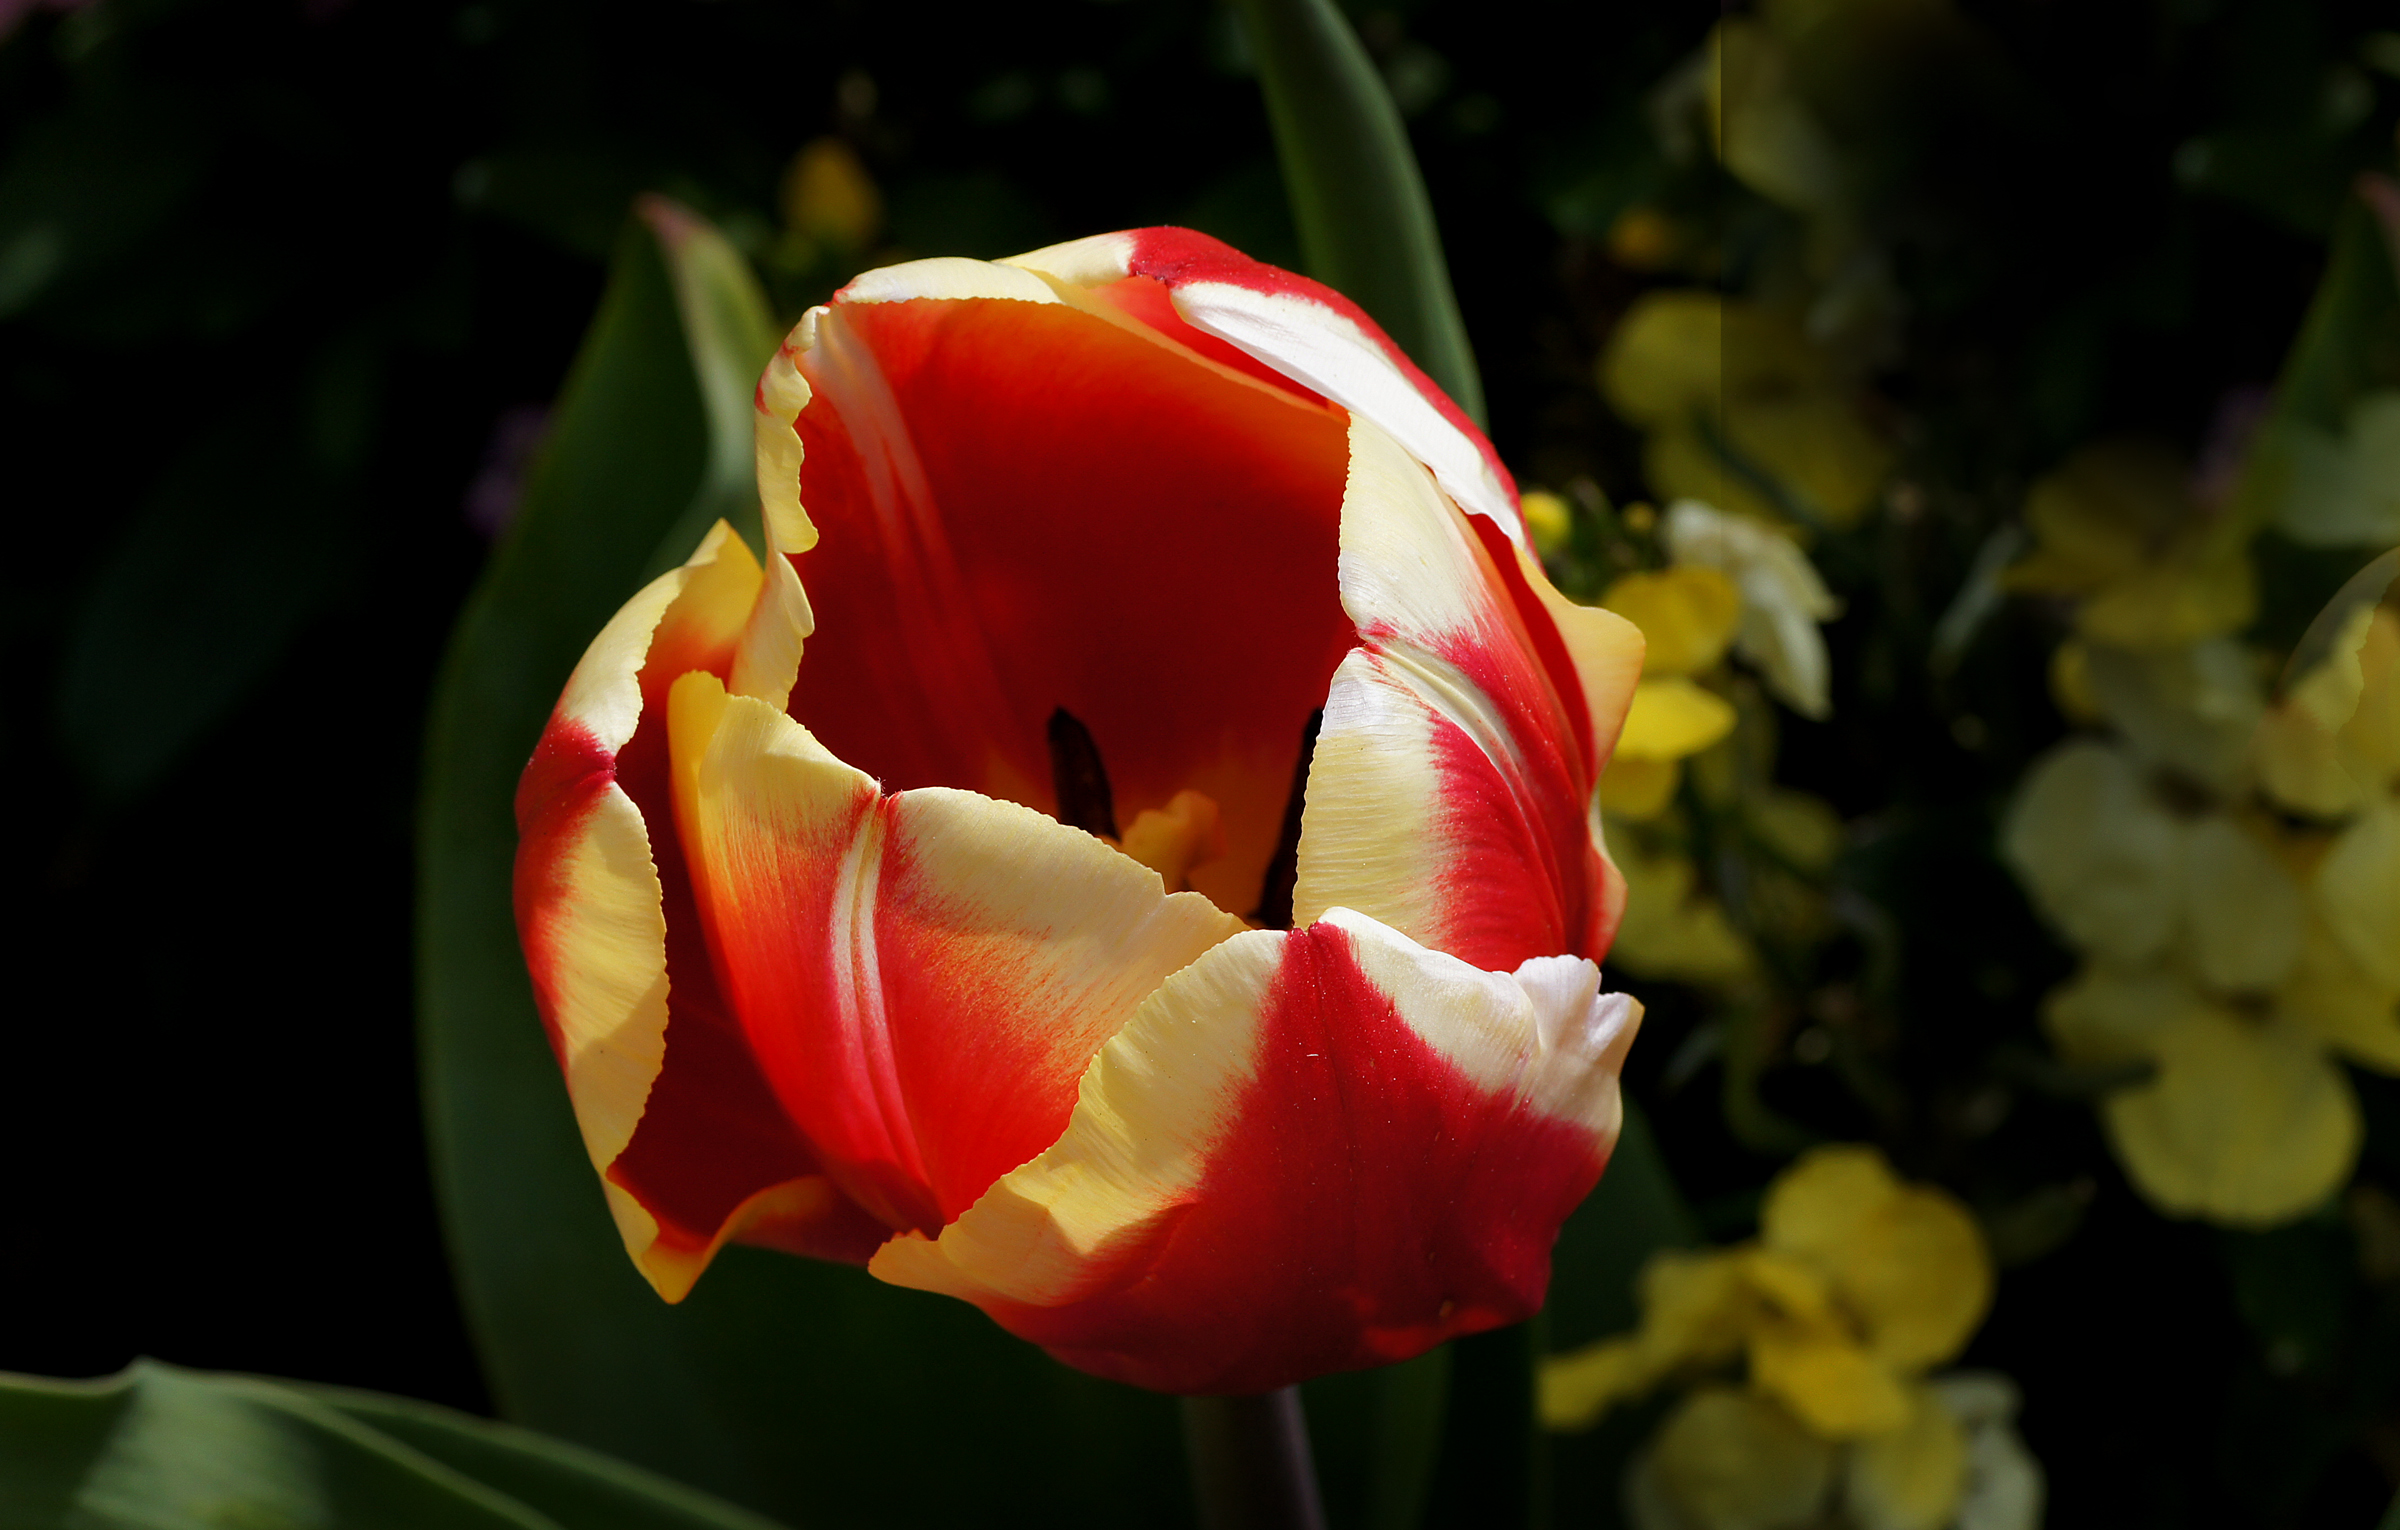
plant, flower, petal, tulip, red, yellow, flora, flowers, close up, publicdomain, bulbs, tulips, sonydslra580, tamron90mmmacro, macro photography, flowering plant, plant stem, land plant